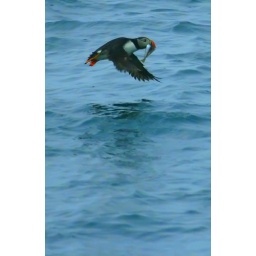
Puffin in flight with a fish - Off the coast near Myvatn - Northern Iceland